Street names in Barcelona

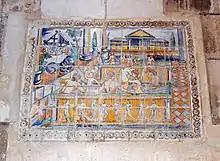
"Banys Nous" Street.

In 1355 an urban reform took place in front of the Bisbal Gate of the wall, whereby several houses were demolished to channel the waters of the Collserola mountain range to the Plaça Sant Jaume, giving rise to a square that was called Plaça Nova.